Answer in natural language. Is Window to the left of dark cave wall decor photo? Choose between the following options: no or yes
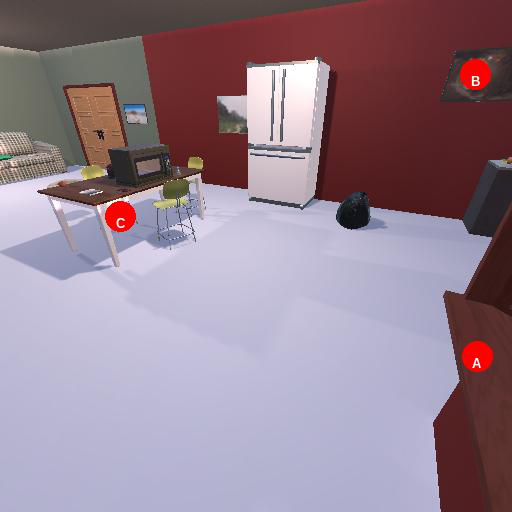
<answer>yes</answer>